Ngayon at Kailanman (2009 TV series)

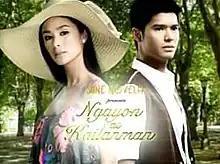
Title card

( / international title: "Until Forever") is a 2009 Philippine television drama romance series broadcast by GMA Network. Based on a 1992 Philippine film of the same title, the series is the fourteenth installment of "Sine Novela". Directed by Mike Tuviera, it stars Heart Evangelista and JC de Vera. It premiered on June 8, 2009 on the network's Dramarama sa Hapon line up. The series concluded on September 25, 2009 with a total of 80 episodes.